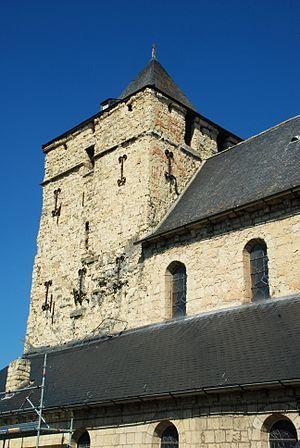
Belgique - Brabant wallon - Hélécine - Neerheylissem - Eglise Saint-Sulpice
L'église Saint-Sulpice est une église de style roman édifiée en tuffeau et située à Neerheylissem, village de la commune belge d'Hélécine, en province du Brabant wallon.